Salzburg Easter Festival

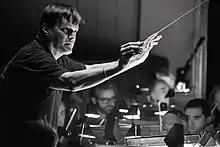
Christian Thielemann in rehearsal.

Shortly after the announcement of the withdrawal of the Berlin Philharmonic, the Salzburg Easter Festival announced that it would be maintained from 2013 with the Staatskapelle Dresden as their new resident orchestra, and its chief conductor, Christian Thielemann, an assistant to Karajan in his youth, as artistic director. Several concerts of that period were also conducted by Myung-whun Chung, who was the principal guest conductor in Dresden, a position which does not exist with the Berlin Philharmonic. It was agreed that the operas would be co-produced with the Dresden Semperoper, where the Staatskapelle serves as pit orchestra. They were also filmed and released on DVD, until 2018.